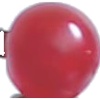
Label: redcurrant